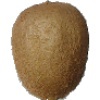
Label: kiwi